Beehive oven

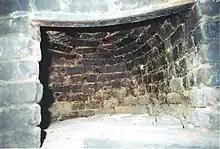
American 17th century beehive oven front Ephraim Hawley House

While coal was the premier fuel of the industrial revolution, very few raw coals are suitable for making iron in blast furnaces. However many coals can be converted to coke, a hard and highly carbonaceous mineral foam well suited for fueling blast furnaces, by distilling off the volatile components. In the early 1900's, in the US alone, there were several thousand beehive coke ovens employed in making coke. These were typically about diameter, paired back to back in long banks, enclosed behind an oven high retaining wall and well covered with earth. Each bank had a railed track down the center for the car used to charge the ovens. Each bank face had a oven door sill level platform for holding and cooling coke, above a RR track for shipping it.